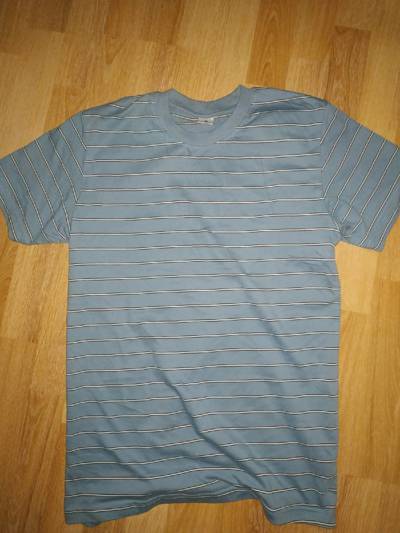
Waste category: clothes